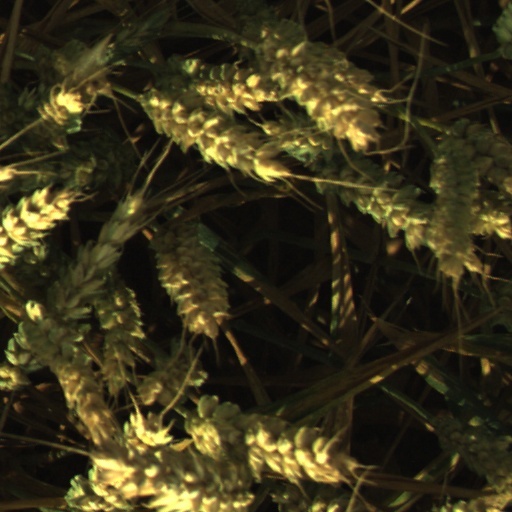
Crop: wheat